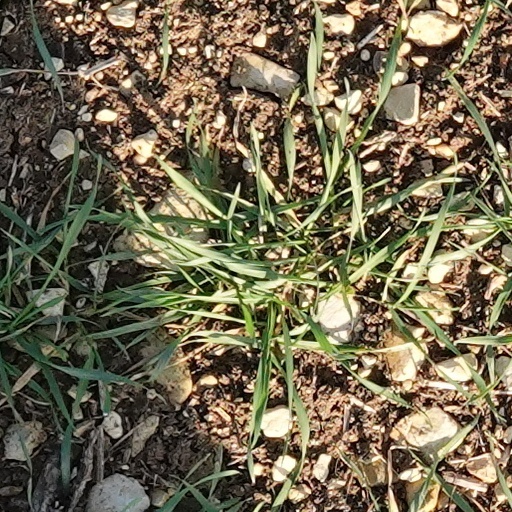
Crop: wheat